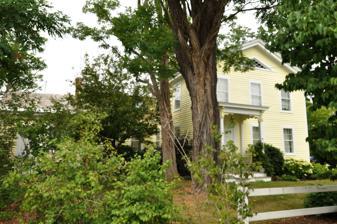
Building: First Congregational Church of Cornwall Parsonage
Country: United States of America
Year built: 1839
Historic house in Vermont, United States United States historic place First Congregational Church of Cornwall Parsonage U.S. National Register of Historic Places Show map of Vermont Show map of the United States Location 18 VT 74 , Cornwall, Vermont Coordinates 43°57′39″N 73°12′36″W / 43.96083°N 73.21000°W / 43.96083; -73.21000 Area 1 acre (0.40 ha) Built 1839 ( 1839 ) Architectural style Greek Revival NRHP reference No. 15000376 Added to NRHP June 29, 2015 The First Congregational Church of Cornwall Parsonage is a historic house at 18 Vermont Route 74 in the center of Cornwall, Vermont .  Built in 1839, it is a good local example of Greek Revival architecture , and served as a parsonage until 1994.  It was listed on the National Register of Historic Places in 2015. Description and history The former First Congregational Church parsonage stands in the village center of Cornwall, at the northwest corner of Vermont Routes 74 and 30 .  It is separated from the church, further north on Route 30, by another house.  The parsonage is a 2 + 1 ⁄ 2 -story wood-frame structure, with a front-facing gable roof, clapboarded exterior, and slate foundation.  The front facade is three bays wide, with a triangular window in the gable and a side entry on the ground floor, sheltered by a late 19th-century Victorian porch.  A cross-gabled ell extends to the left from the rear corner, and the present main entrance is set on the north side of the main block.  The interior follows a central hall plan, with an original curved staircase.  One of the downstairs chambers features a distinctive Rumford fireplace with beehive oven. Cornwall's congregational church was organized in 1785, but did not build its first church until 1805.  Its first permanent minister was granted land, but it was not until 1839 that the congregation agreed to build a parsonage for its fifth minister, Jacob Scales.  Scales was locally controversial for his perceived weak position on the abolition of slavery , and was involved in disputes concerning the construction of the parsonage.  He left a few years later, and the property was purchased by a group of congregants and deeded to the church.  It remained in church ownership until 1994. See also National Register of Historic Places listings in Addison County, Vermont References